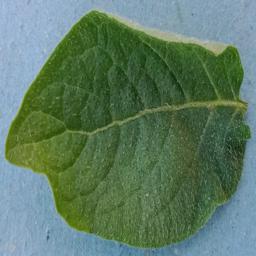
Etiqueta: Sana